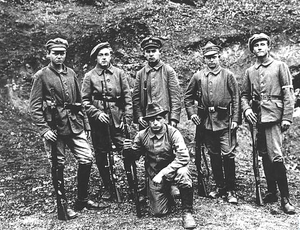
Folkeforbundet / Opgaver / Internationale konflikter / Øvre Schlesien
Polske oprørere i Øvre Schlesien.
Folkeforbundet, eller Folkenes Forbund, var en international organisation, som blev grundlagt 25. januar 1919 som en del af Versailles-traktaten, der afsluttede 1. verdenskrig. Det var inspireret af Woodrow Wilsons fredsplan. Hensigten var at sikre fred og fremme internationalt samarbejde, arbejde for nedrusting, at hjælpe flygtninge samt andet humanitært arbejde.